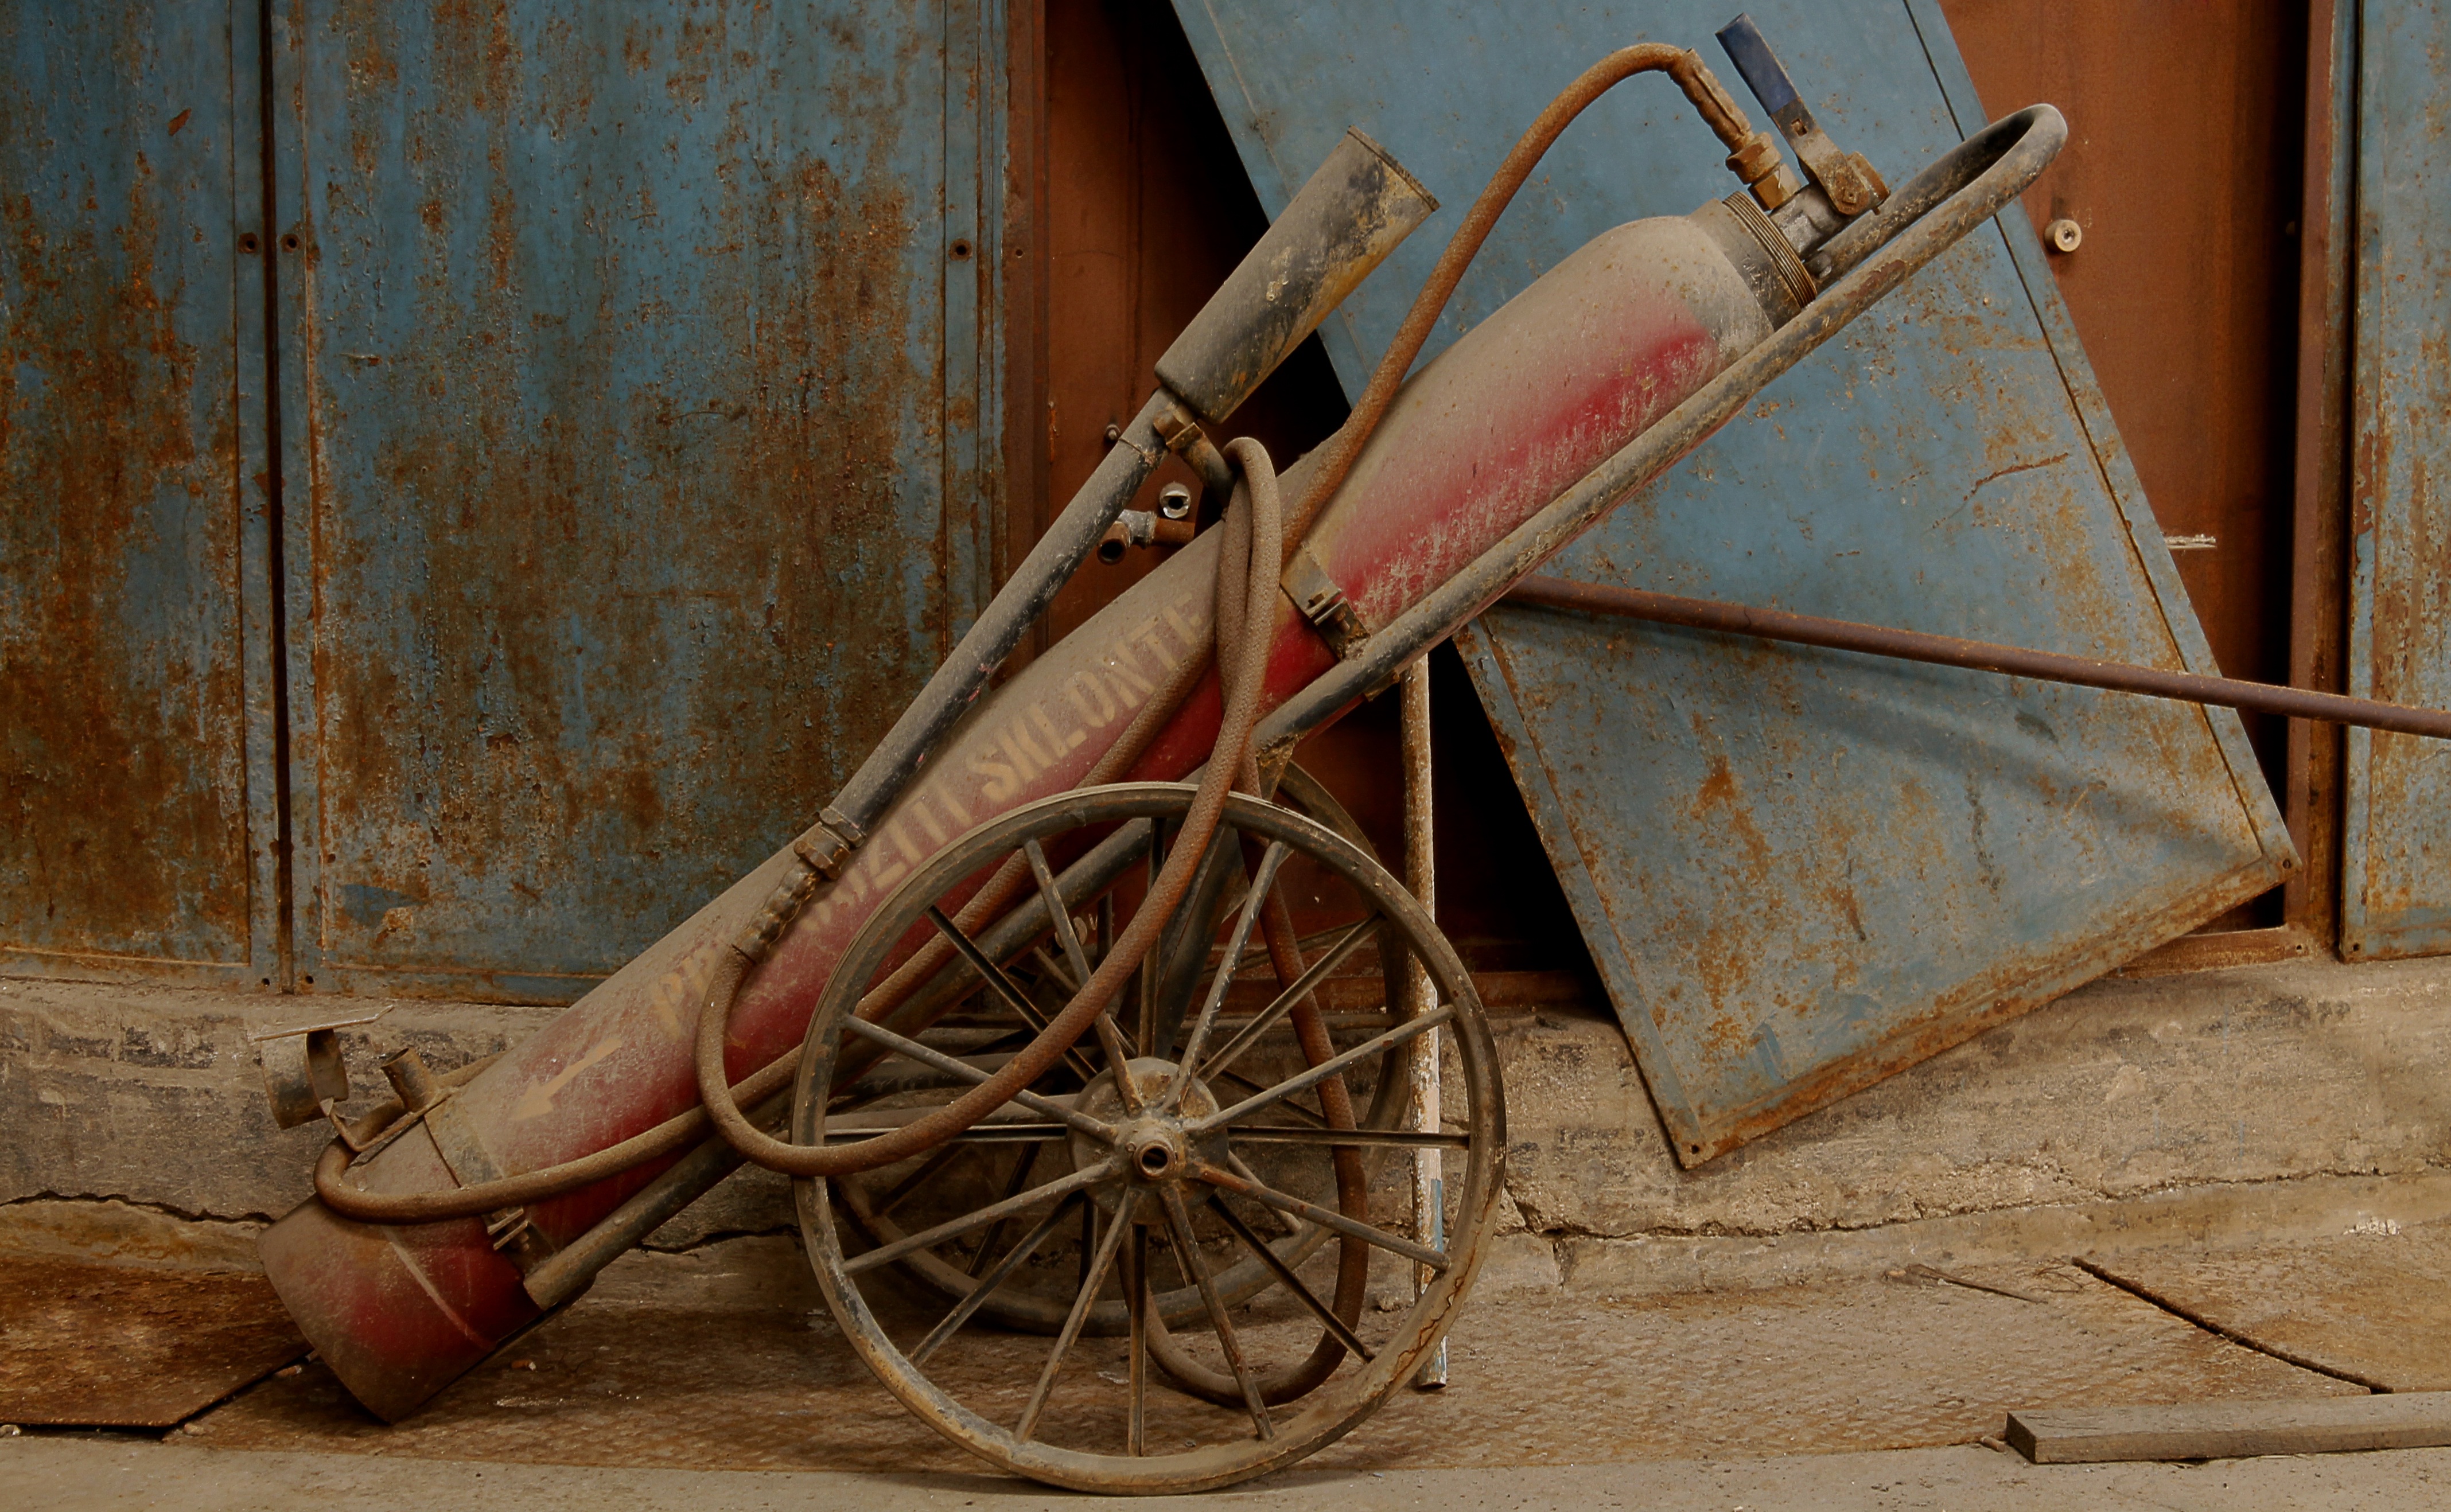
light, structure, wood, wheel, texture, chair, old, wire, rust, spring, red, vehicle, color, broken, blue, exterior, arrangement, art, colors, background, rusty, footwear, composition, damaged, firm, fire apparatus, golden section, hasi k